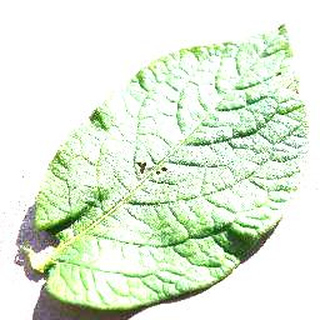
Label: healthy_potato